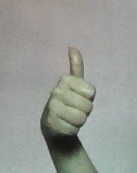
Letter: aleff